List of Category A listed buildings in Midlothian

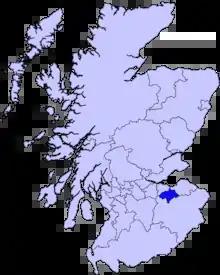
Midlothian shown within Scotland

This is a list of Category A listed buildings in Midlothian, Scotland.